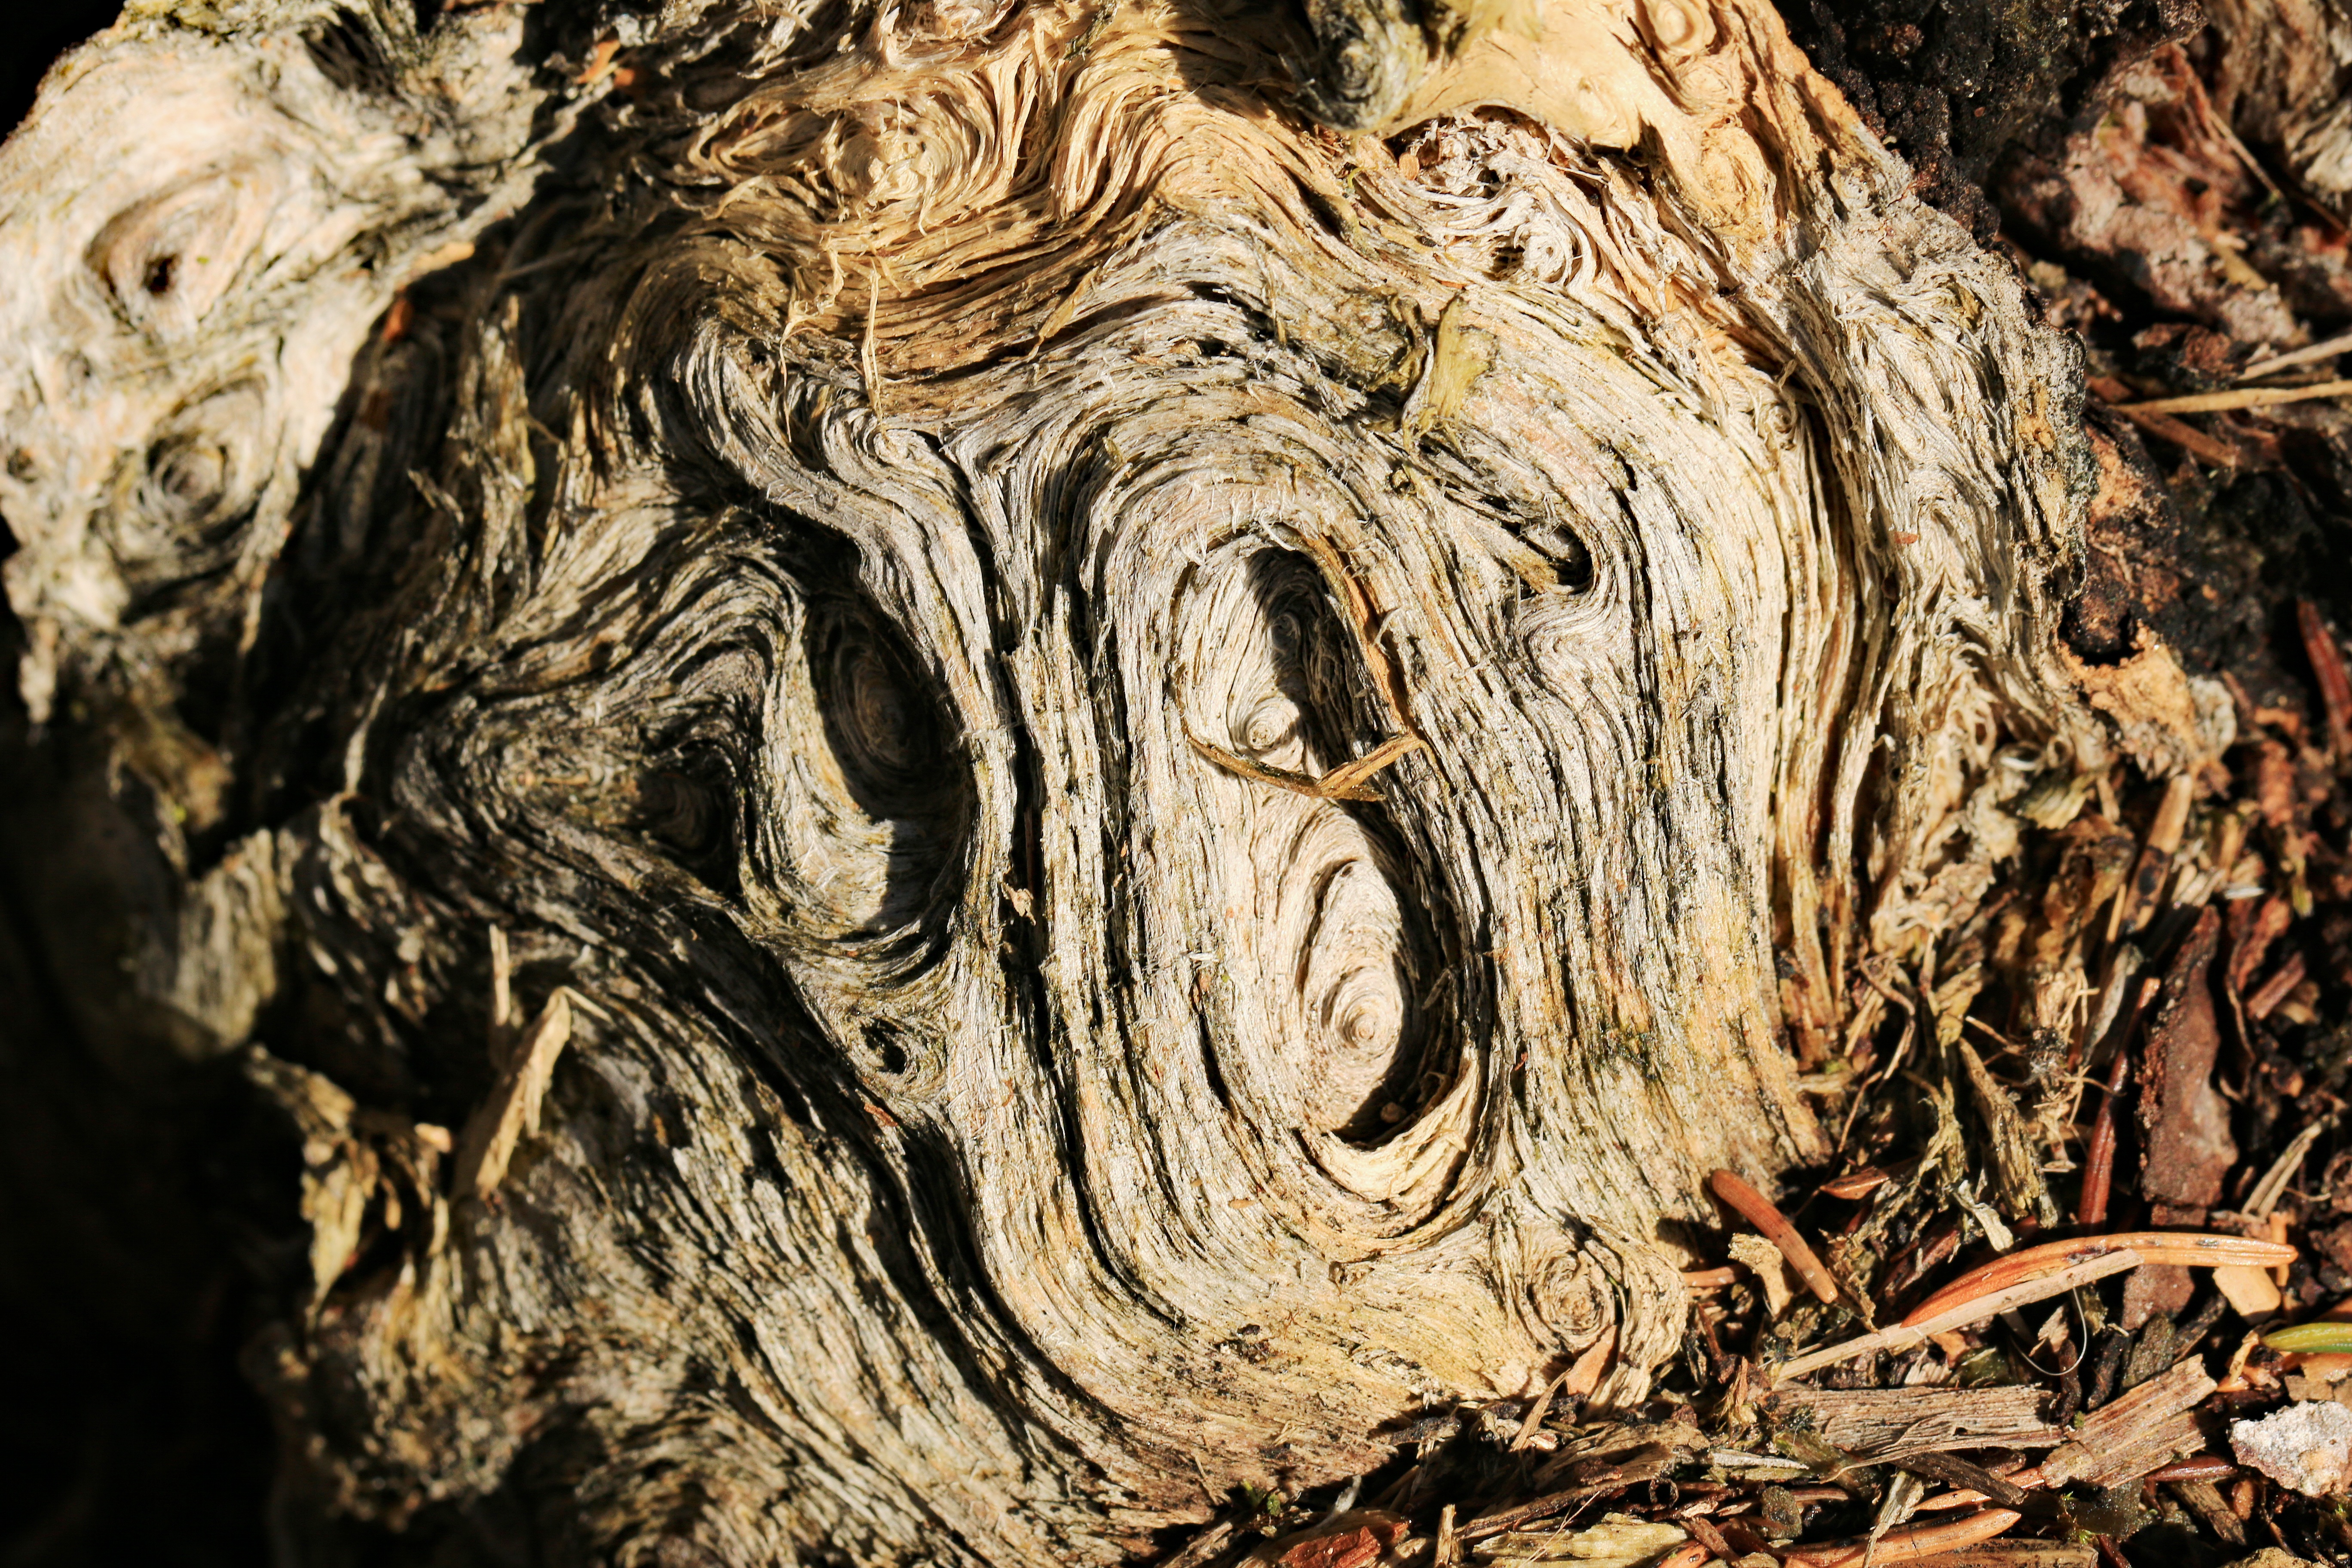
tree, nature, branch, plant, wood, grain, leaf, trunk, old, formation, soil, braid, root, geology, tree stump, morsch, decomposed, woody plant